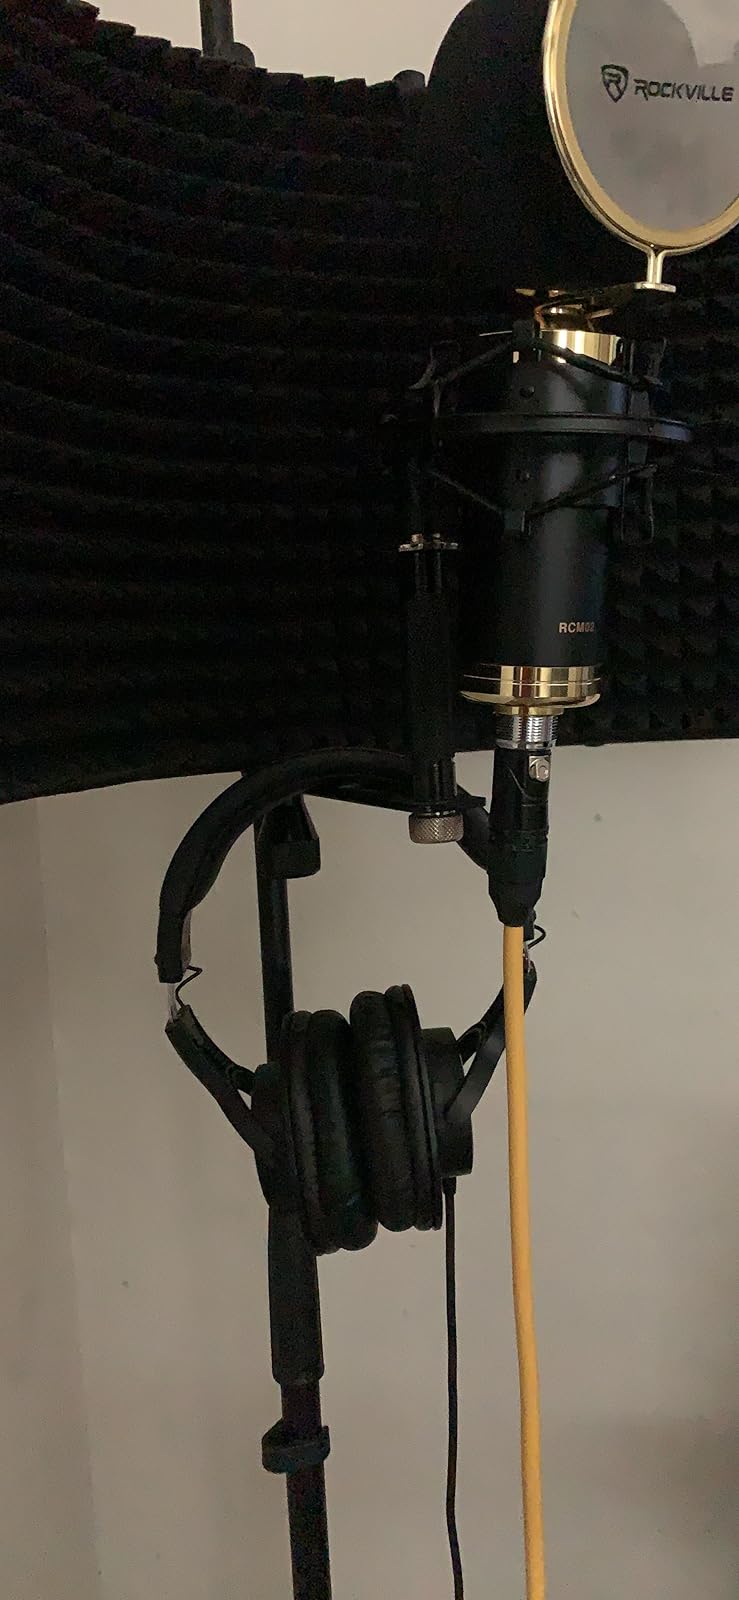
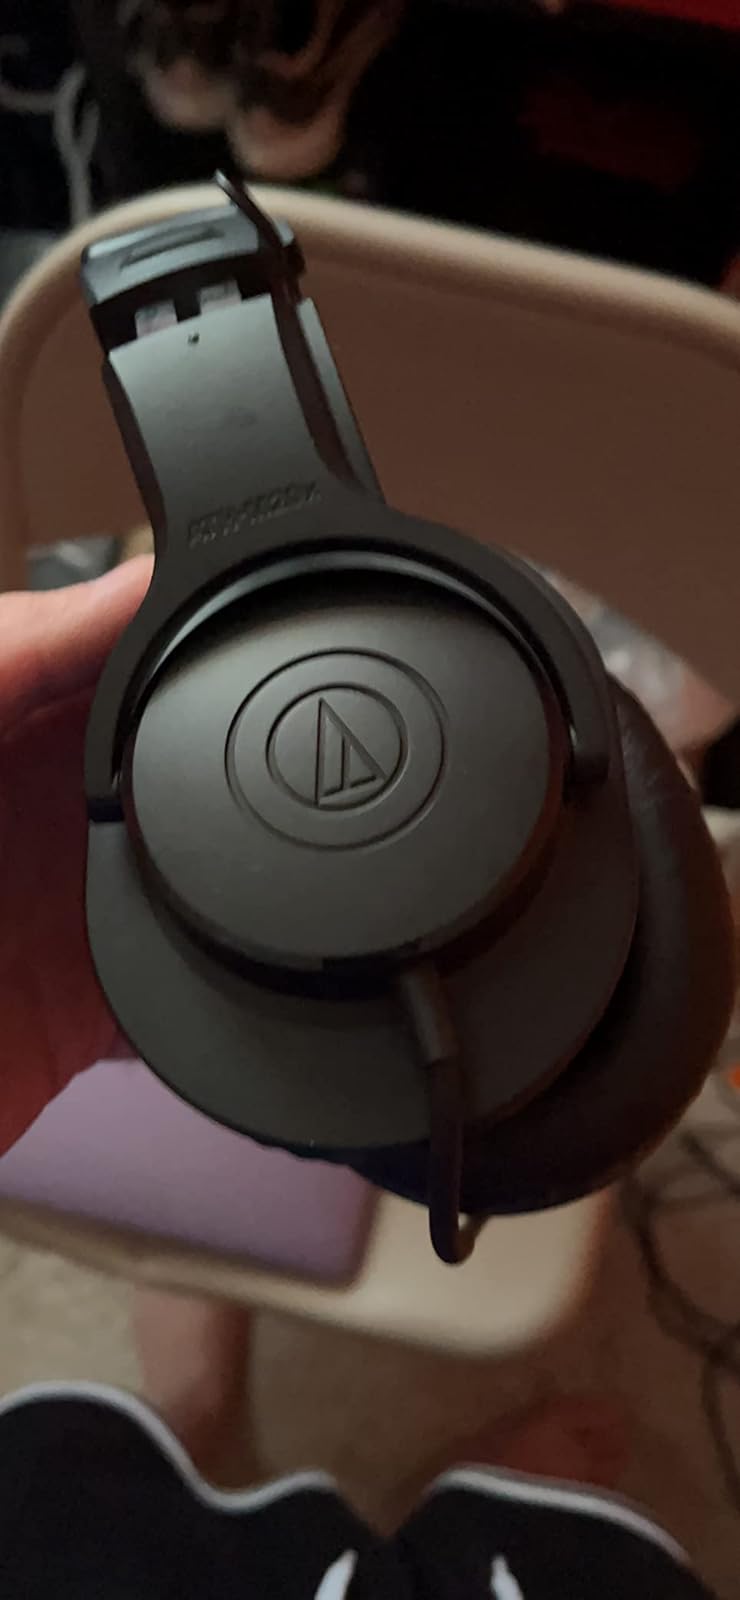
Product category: headphones
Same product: yes